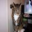
Label: cat